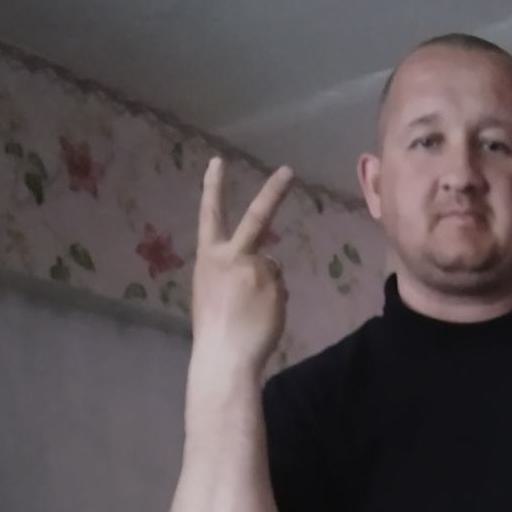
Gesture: peace_inverted